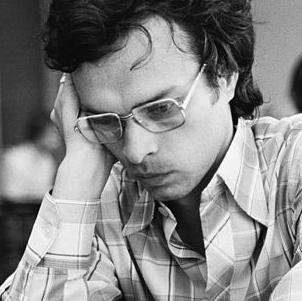
Age: 27